Endocytosis

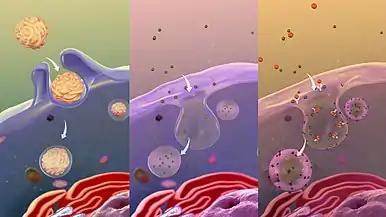
From left to right: Phagocytosis, Pinocytosis, Receptor-mediated endocytosis.

More recent experiments have suggested that these morphological descriptions of endocytic events may be inadequate, and a more appropriate method of classification may be based upon whether particular pathways are dependent on clathrin and dynamin.